Government of Michigan

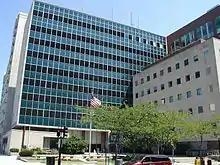
Lansing City Hall

The court system consists of the Michigan Supreme Court, the Michigan Court of Appeals as the intermediate appellate court, the circuit courts and district courts as the two primary trial courts, and several administrative courts and specialized courts. The Supreme Court administers all the courts. The Michigan Supreme Court consists of seven members who are elected on non-partisan ballots for staggered eight-year terms, while state appellate court judges are elected to terms of six years and vacancies are filled by an appointment by the governor, and circuit court and district court judges are elected to terms of six years.